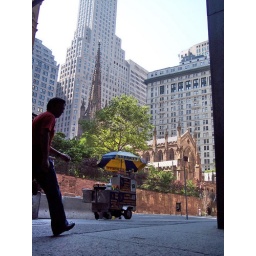
Trinity Church spire and a street vendor as seen from sidewalk of Trinity Place. Lower Manhattan in July 2006